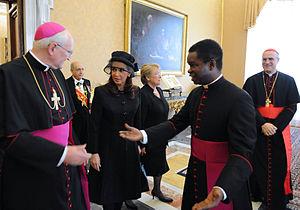
Le palais du Vatican ou, selon sa dénomination officielle, le Palais apostolique est une des résidences des Papes depuis leur retour d'exil à Avignon. Auparavant, et pendant plus d'un millénaire, les papes ont habité au palais du Latran à proximité de leur cathédrale, l'archibasilique Saint-Jean de Latran. Depuis l'entrée des troupes italiennes à Rome, le 20 septembre 1870, les souverains pontifes ne pouvant plus séjourner au palais du Quirinal, qui était leur résidence d'été, ils habitèrent et travaillèrent donc en permanence au palais apostolique, à proximité du tombeau de saint Pierre dont ils sont les successeurs.